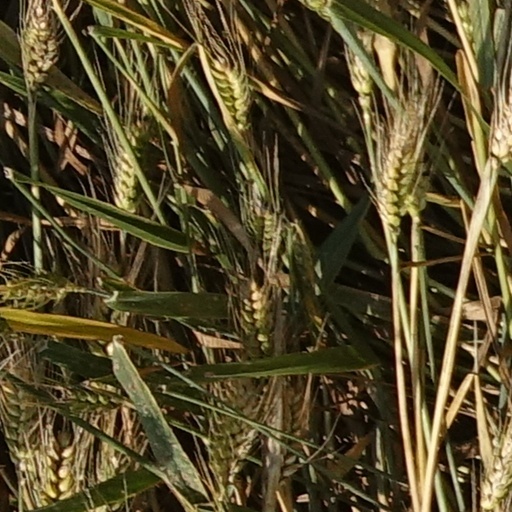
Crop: wheat